Storm glass

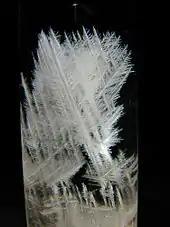

The liquid within the glass is a mixture of several ingredients, most commonly distilled water, ethanol, potassium nitrate, ammonium chloride, and camphor. This specific mixture was promoted by Admiral Robert FitzRoy although similar devices existed even two decades earlier with variants in Italy, France and Germany.